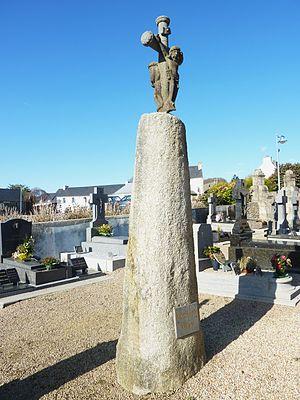
Loc-Eguiner-Saint-Thégonnec
La stèle de Loc-Eguiner-Saint-Thégonnec est une stèle protohistorique installée depuis 1948 dans l'enclos paroissial de Loc-Eguiner-Saint-Thégonnec, en France, et ornée d'une croix.
Loc-Eguiner-Saint-Thégonnec est une ancienne commune du département du Finistère, dans la région Bretagne, en France, fusionnée le 1ᵉʳ janvier 2016 avec Saint-Thégonnec pour former la commune de Saint-Thégonnec Loc-Eguiner.